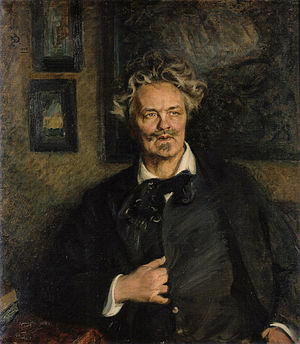
Bipolar affektiv sindslidelse / Unipolare depressioner
Richard Bergh portrætterede i 1905 August Strindberg (1849-1912) som led af psykoser.[45]
Bipolar affektiv sindslidelse eller maniodepressiv sindslidelse er en psykisk sygdom som periodevis forhøjer stemningslejet til mani eller den lettere hypomani. Samme personer rammes som regel også af alvorlige depressioner, men symptomer på depression kan også forekomme i maniske perioder. Alternativt kan episoderne være blandede med intensive og hurtige skift mellem disse.